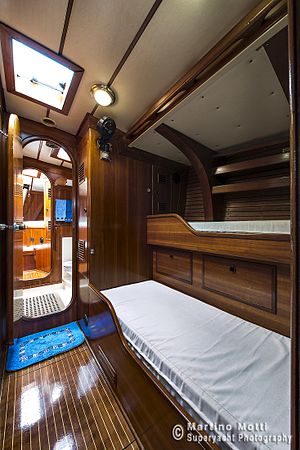
Kahyt
En kahyt på en yacht.
En Kahyt er et lukket rum på et skib, som er et individuelt eller delt opholds-/ og eller soverum, ofte med tilknyttede bade- og toiletfaciliteter, for passagerer, officerer og mandskab.